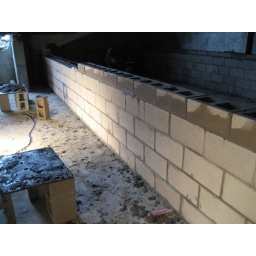
There is a four foot crawl below the coffee shop. This is the supporting wall running down the middle.